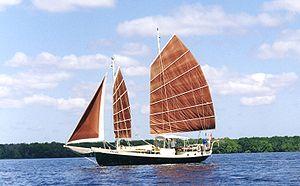
Une jonque est un bateau traditionnel d'Asie, à coque compartimentée et à voiles aux « trois quarts » entièrement lattées « flottantes » et à amure glissante ou réversible.
Une voile est un assemblage de pièces de tissu, dont la taille peut varier de quelques mètres carrés à plusieurs centaines de mètres carrés, qui, grâce à l'action du vent, sert à faire avancer un véhicule. Les voiles sont utilisées sur des voiliers, planches à voile, mais aussi sur des véhicules terrestres.